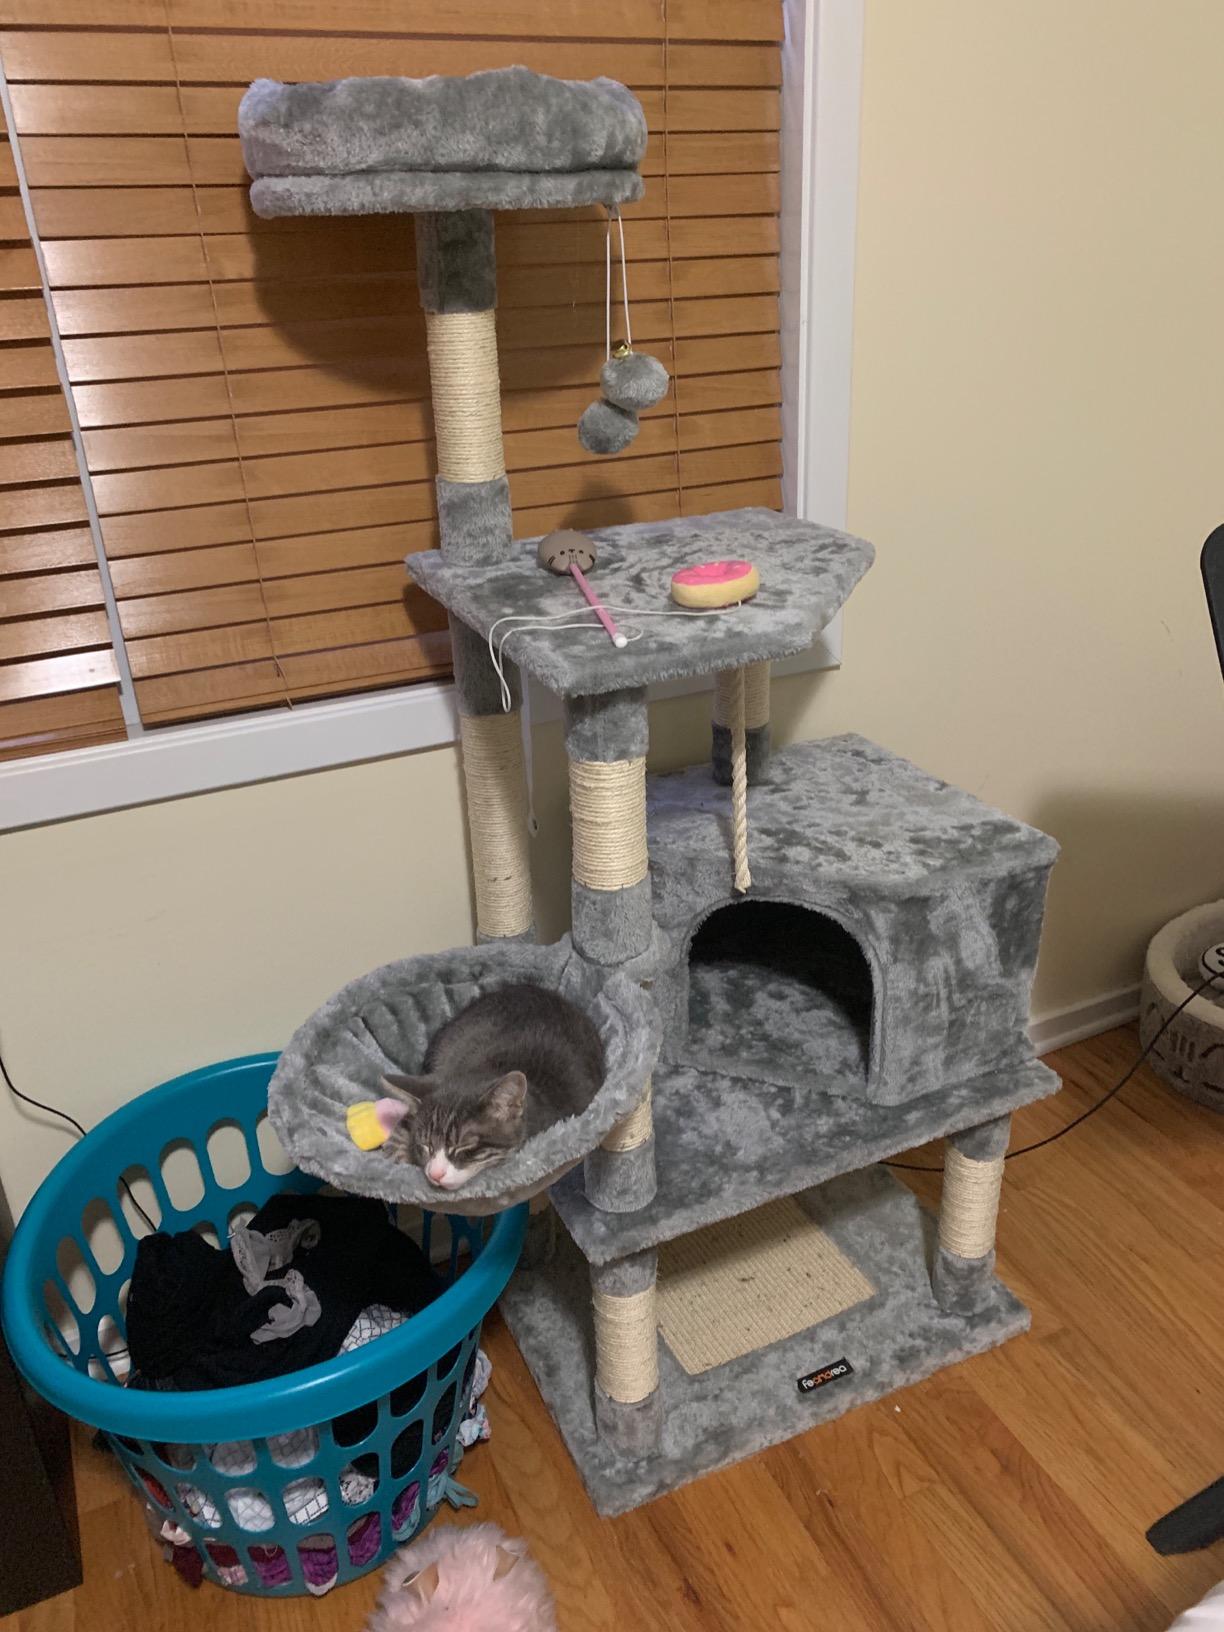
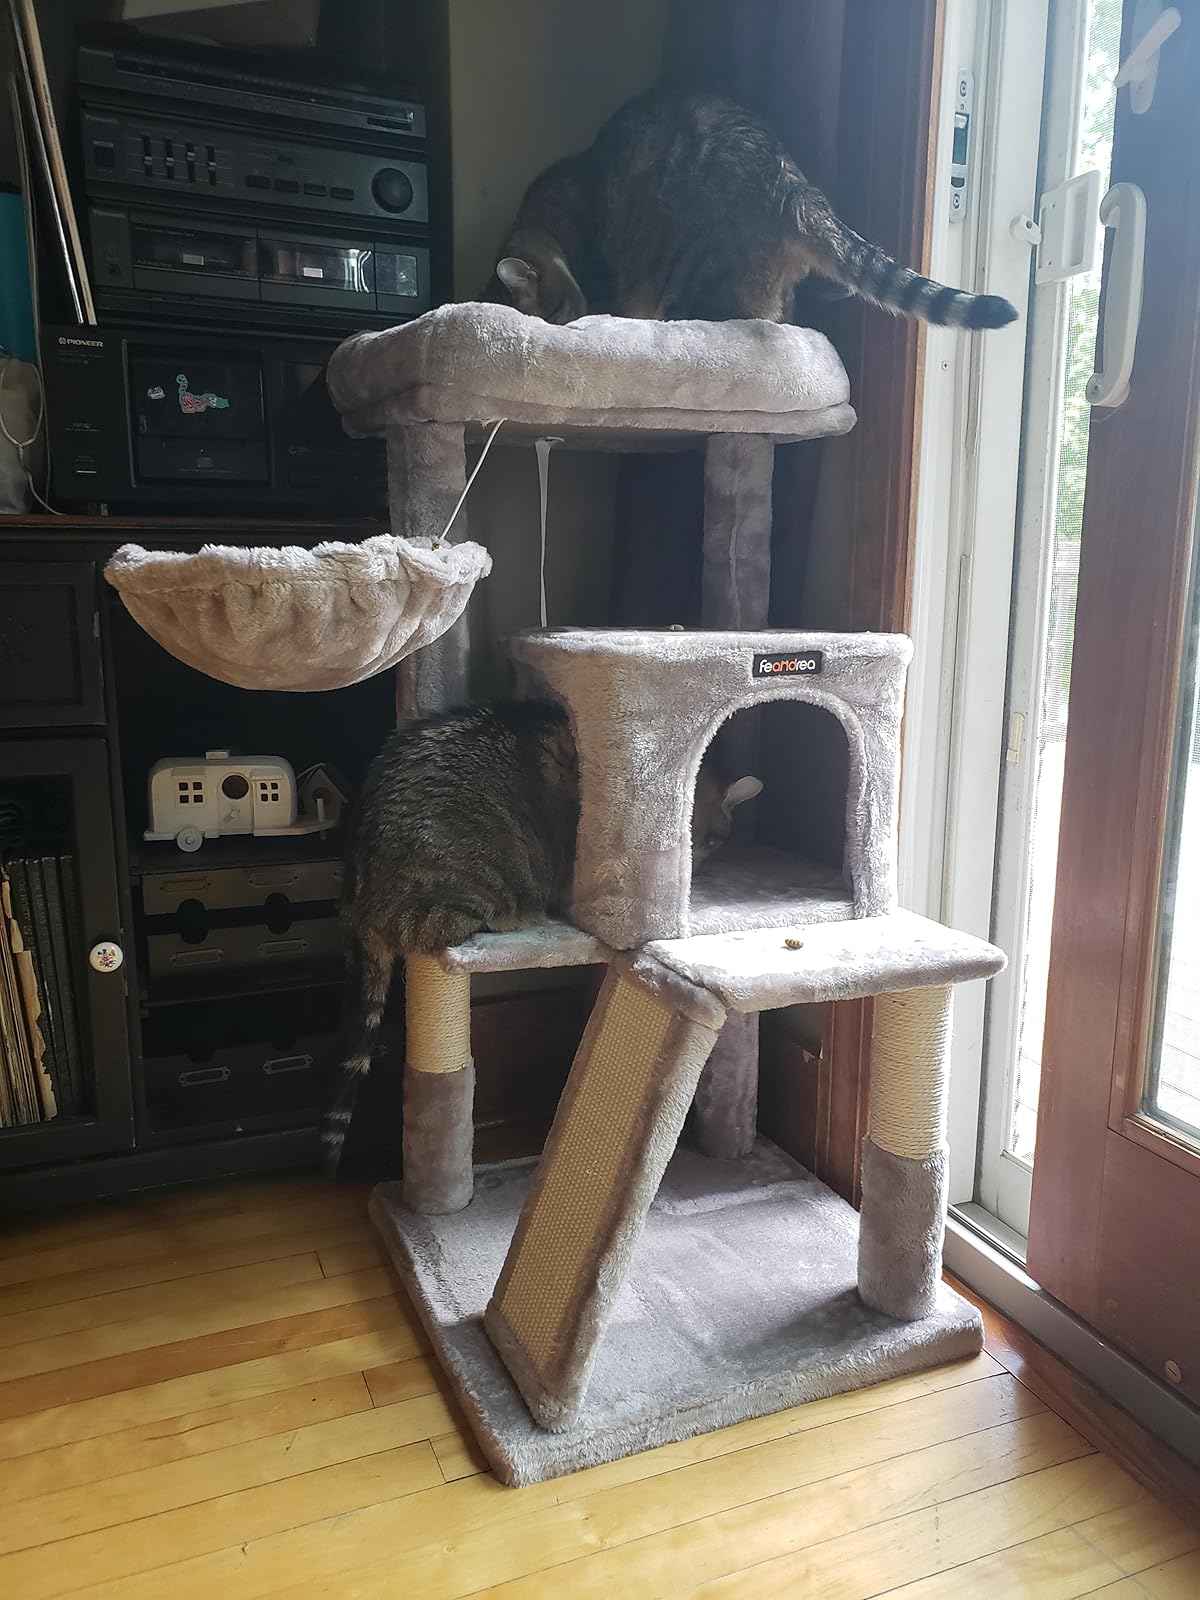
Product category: items_cat tree
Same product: no